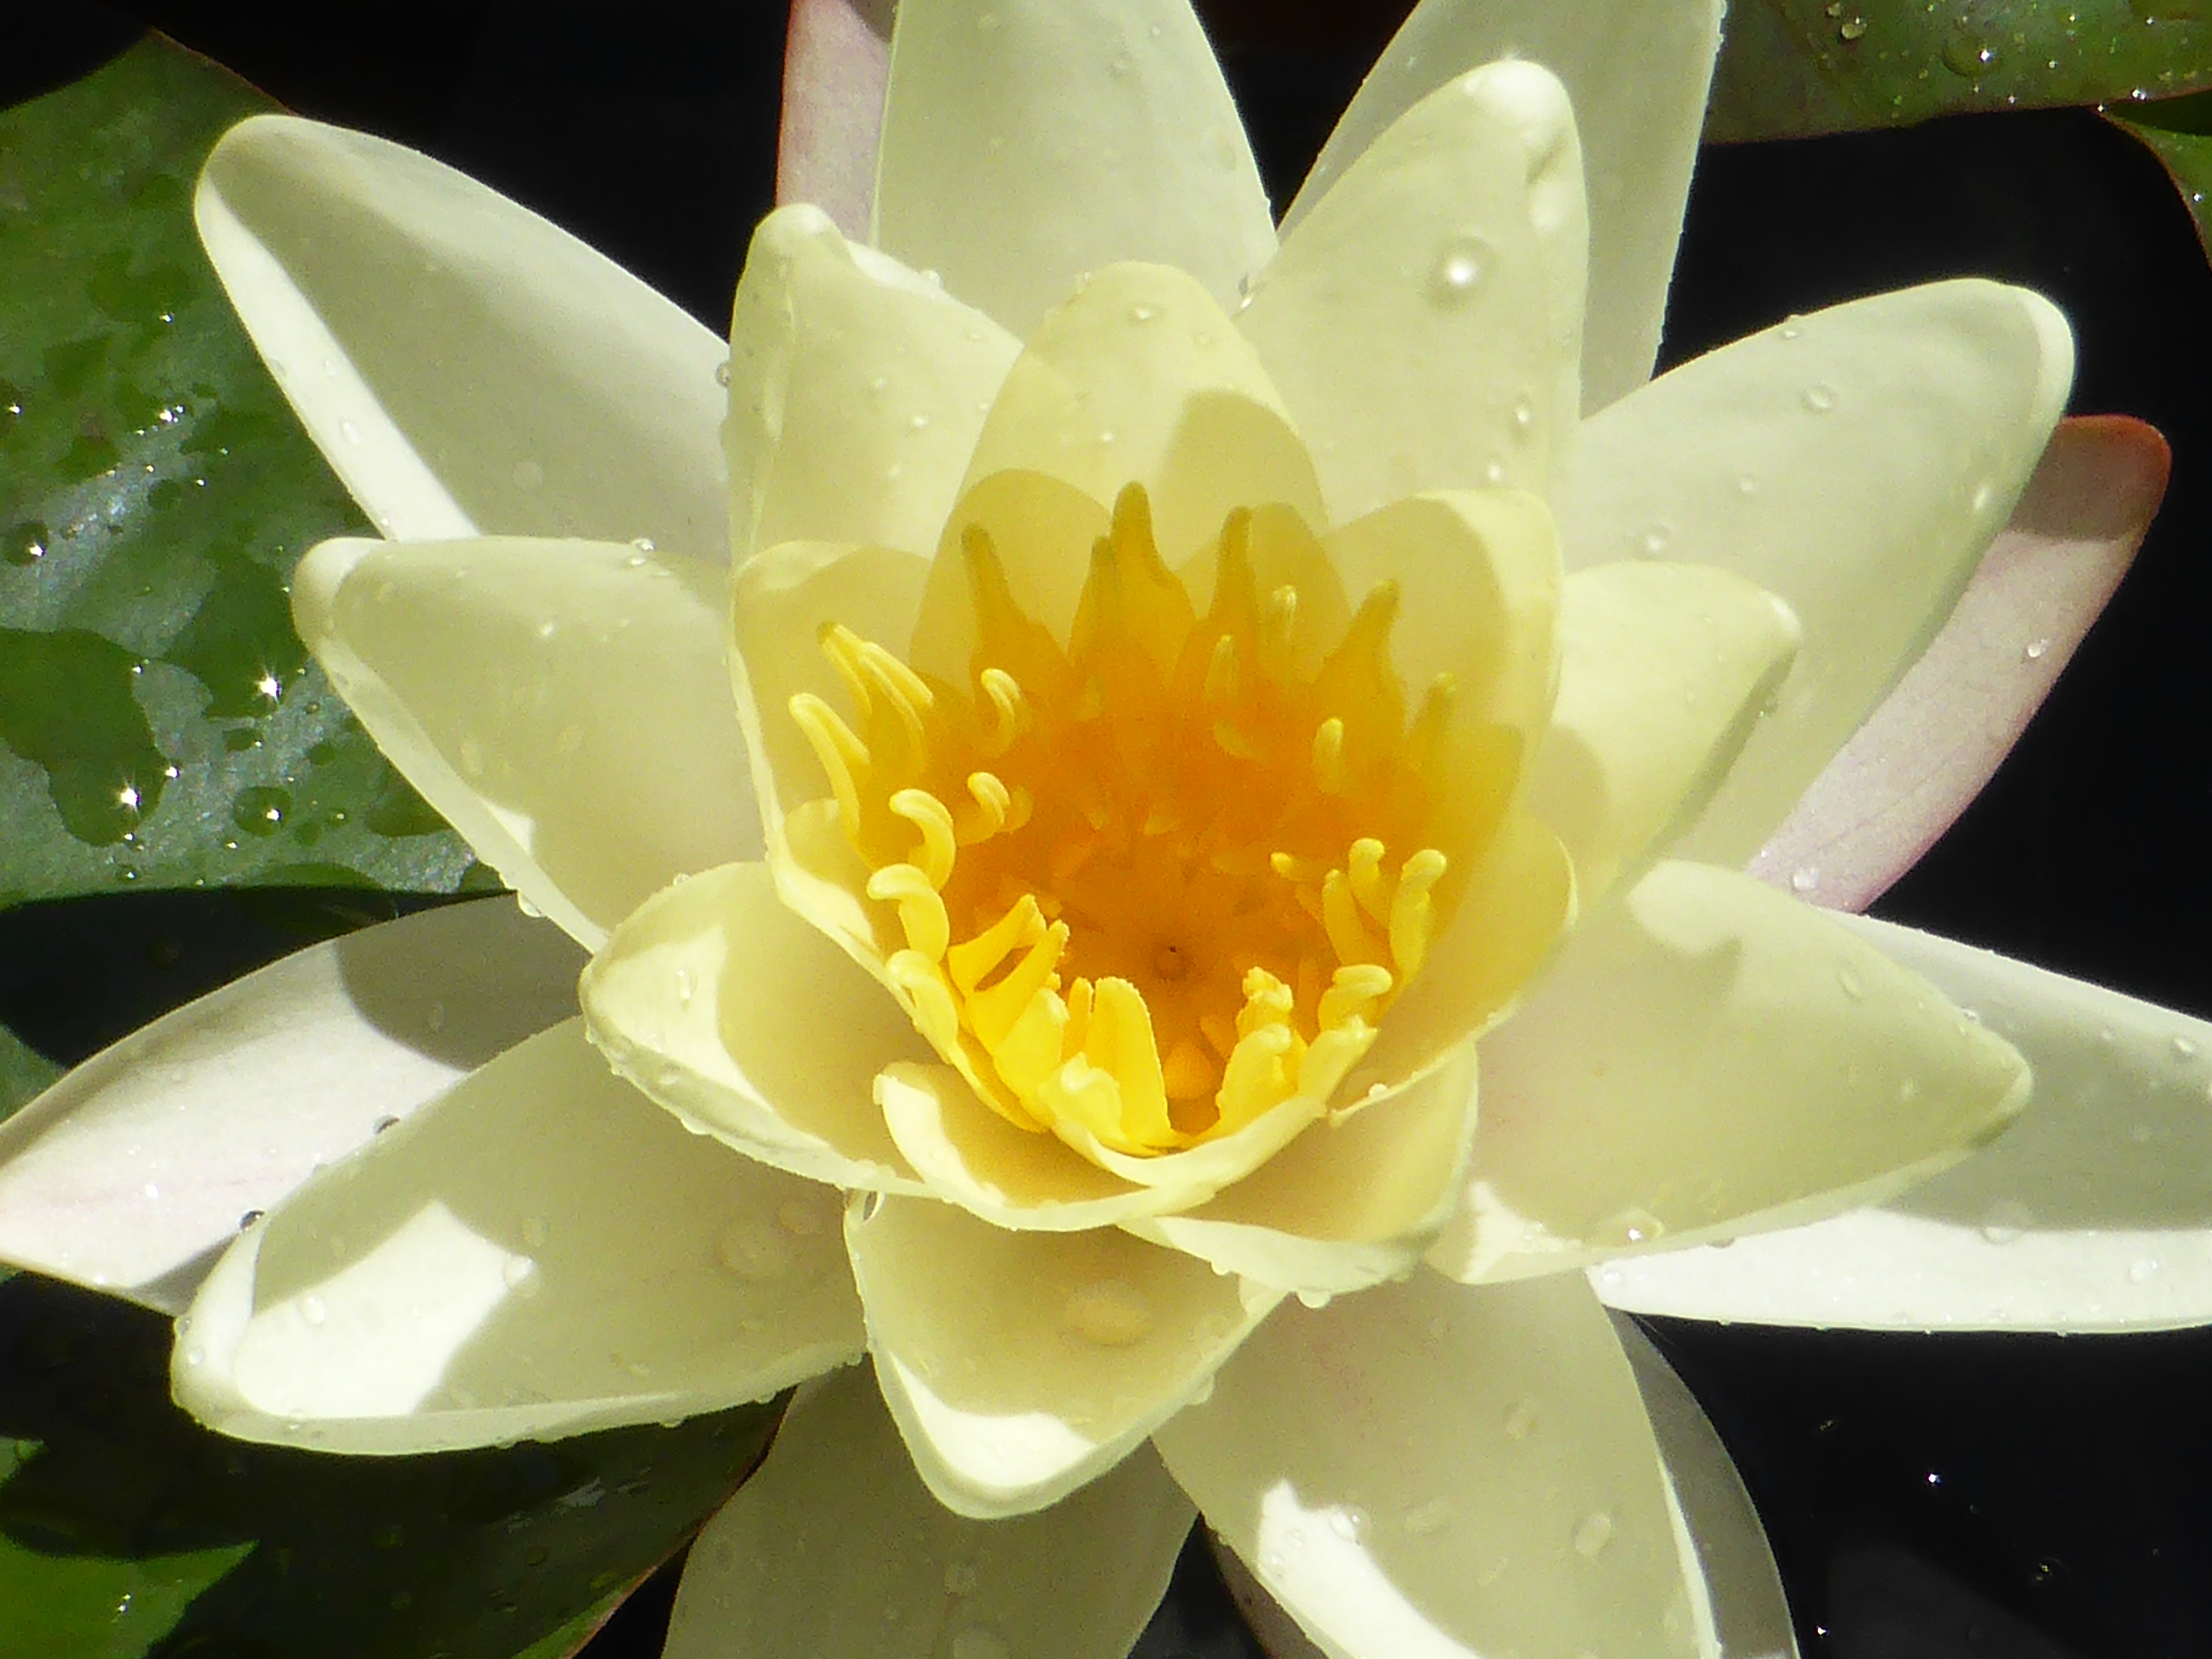
nature, plant, flower, petal, relax, peaceful, botany, yellow, aquatic plant, flora, zen, meditation, lotus, lily, macro photography, flowering plant, land plant